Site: brandenburg
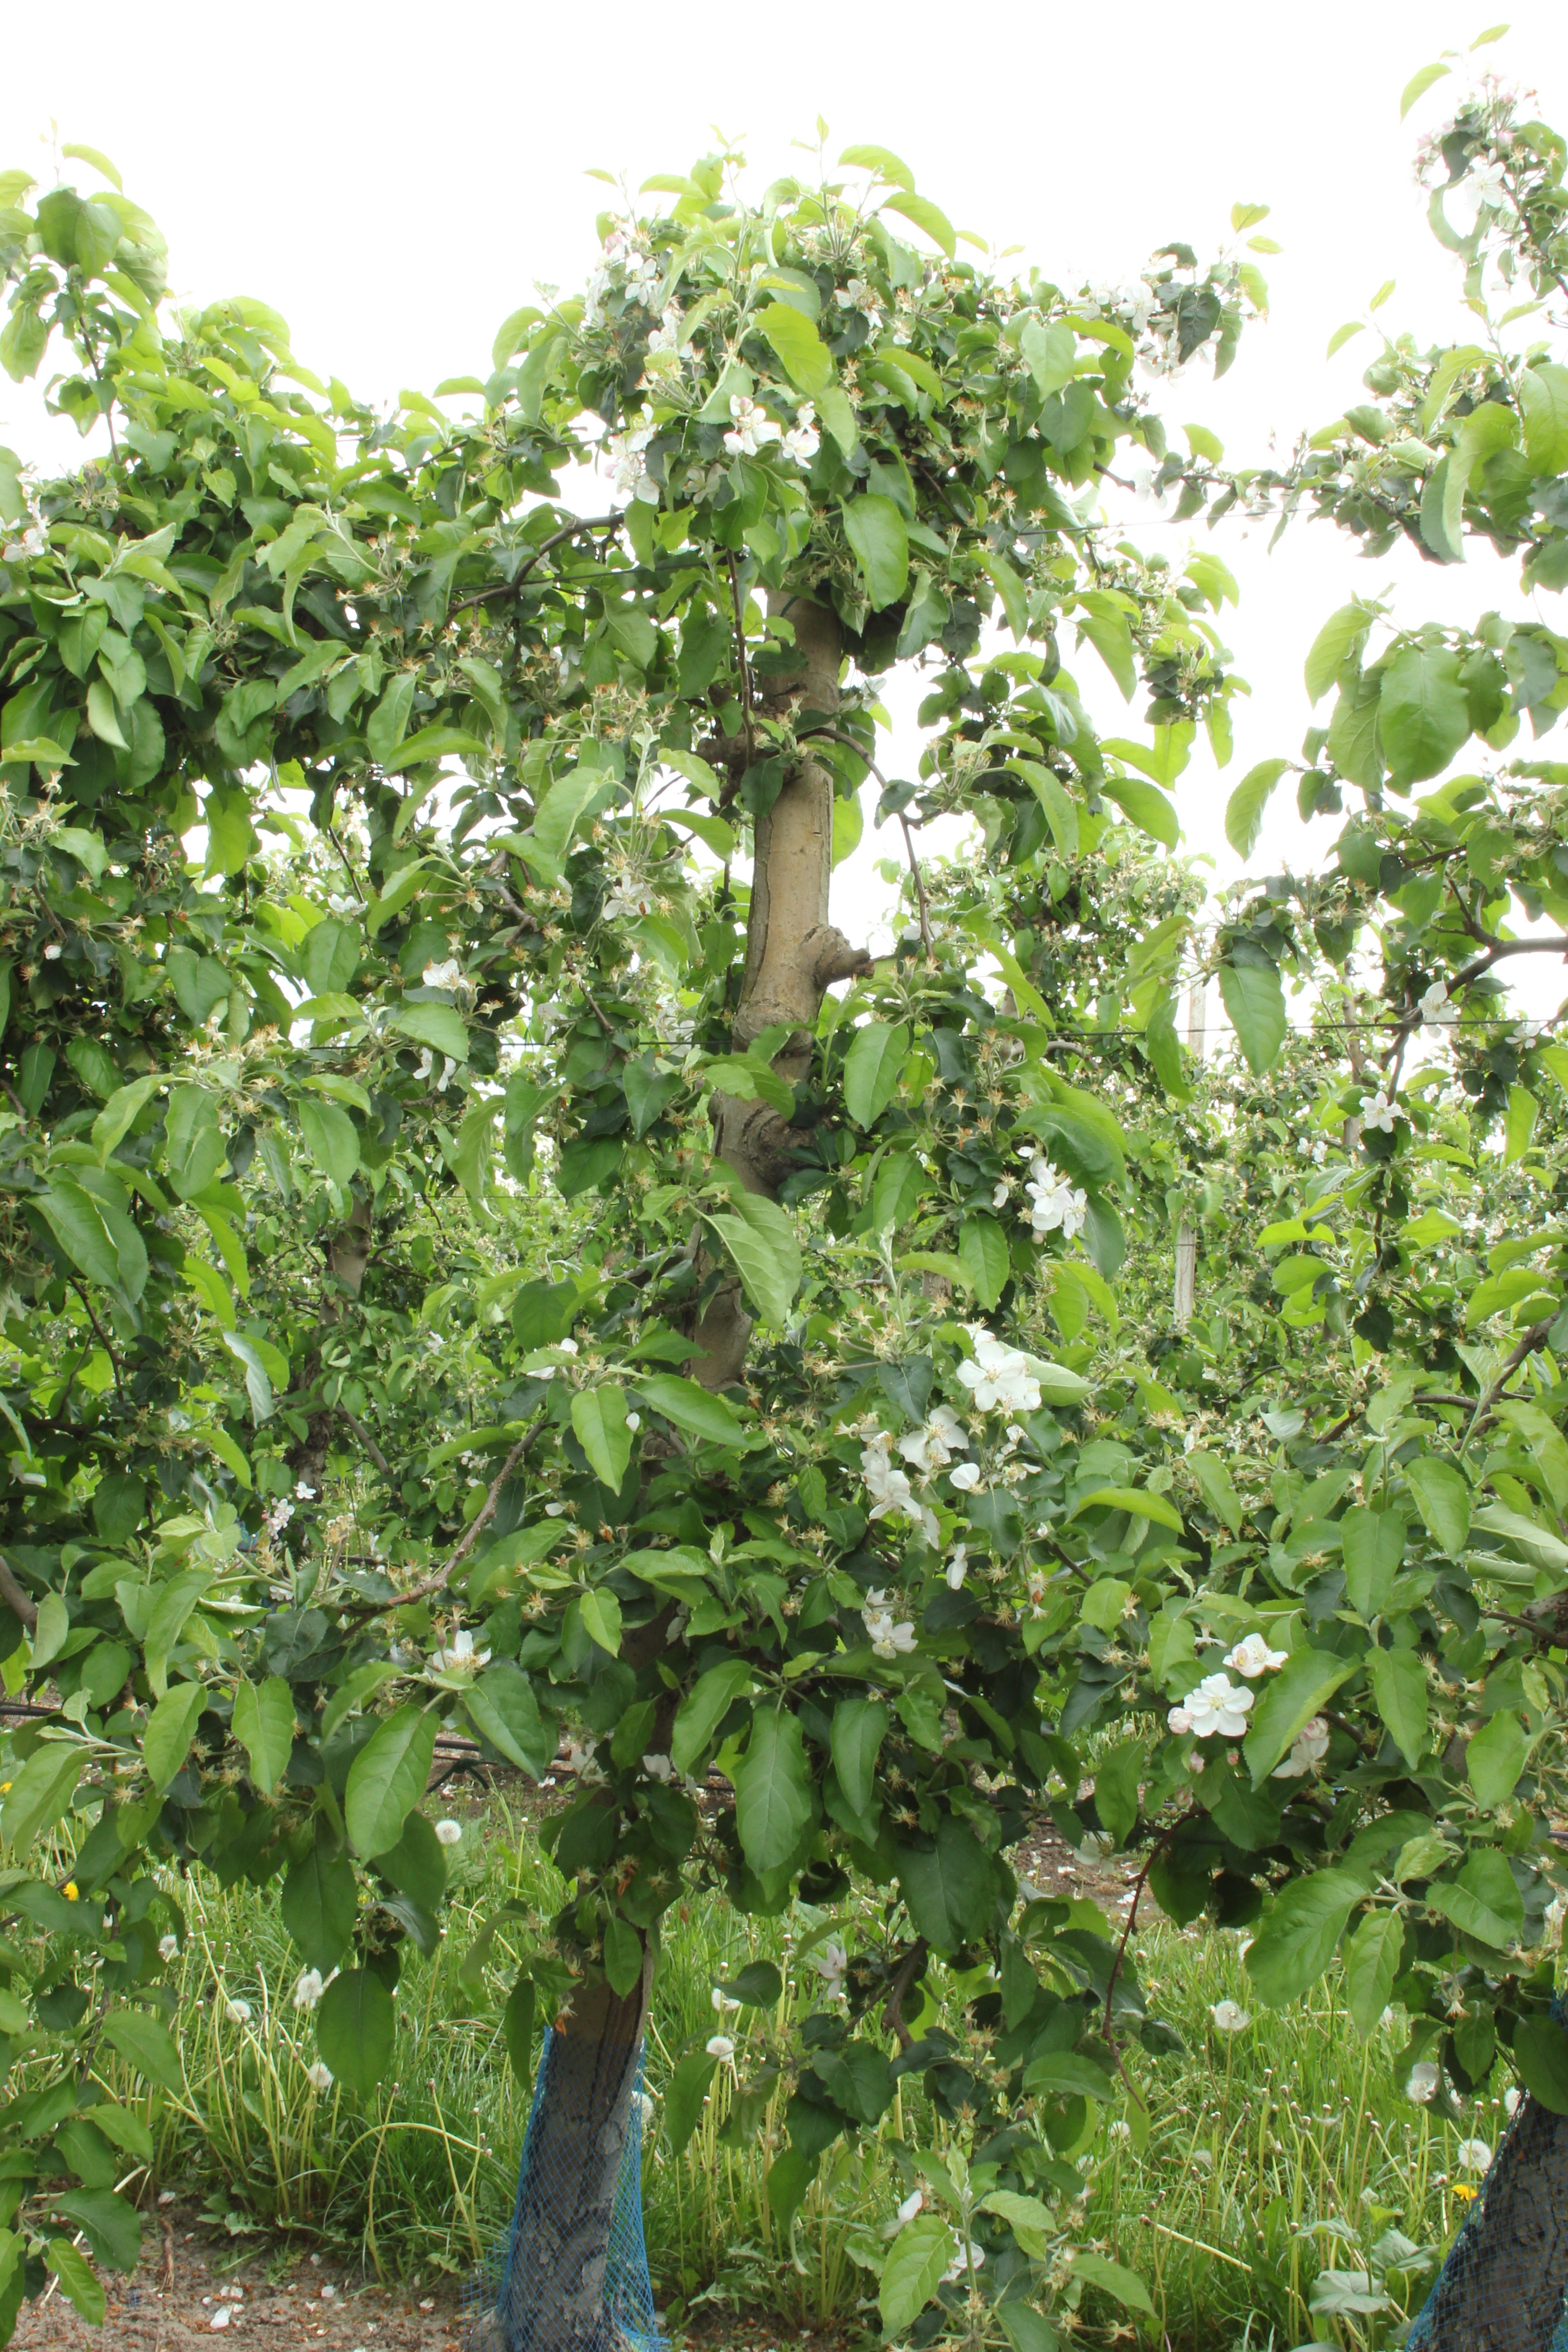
Growth stage (BBCH 67): Flowering